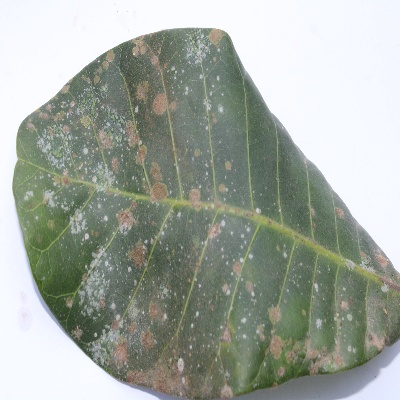
Crop: Cashew
Condition: red rust